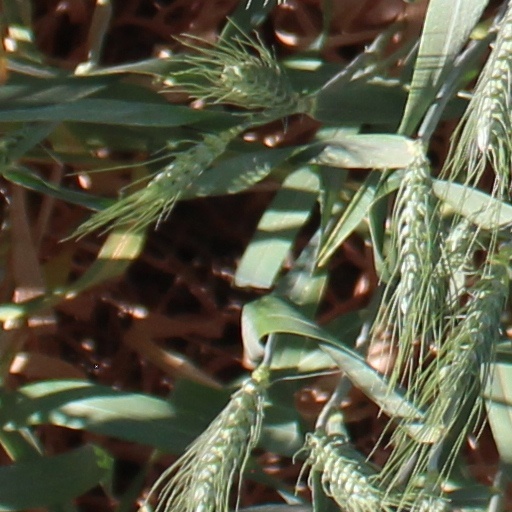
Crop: wheat